Trams in Lisbon

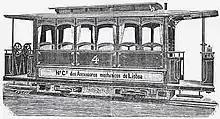
Equipment used on the Graça line

The first line, put into operation on 15 August 1890, was long and ran from Praça Camões to Largo da Estrela. At the Estrela terminal, the company set up a small depot where the steam-operated powerhouse was also located. Rolling stock consisted of a tug and trailer. Since single-ended vehicles were used on the Estrela route, there was a turntable there and a turning loop ("raquette") at Praça Camões. The service ran until 1913 when it was rendered economically unviable by competing electric trams. Its former route is now part of 28E's.